Tevin Coleman

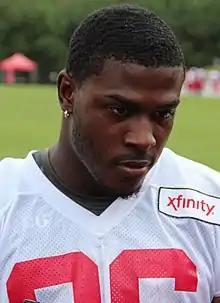
Coleman with the Atlanta Falcons in 2015

Tevin Ford Coleman (born April 16, 1993) is an American former professional football player who was a running back in the National Football League (NFL). He played college football for the Indiana Hoosiers, earning unanimous All-American honors in 2014. He was selected by the Atlanta Falcons in the third round of the 2015 NFL draft. He also played for the San Francisco 49ers and the New York Jets.